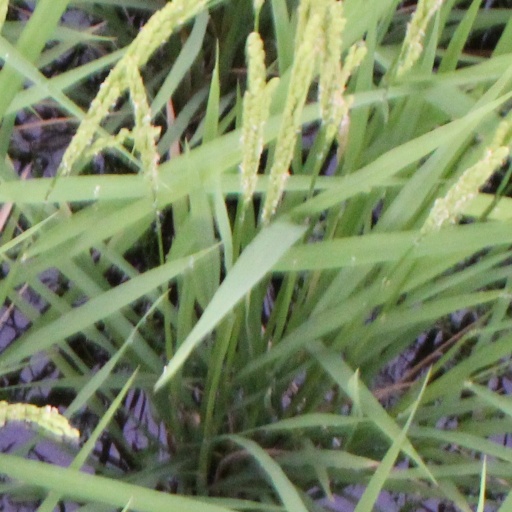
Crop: rice